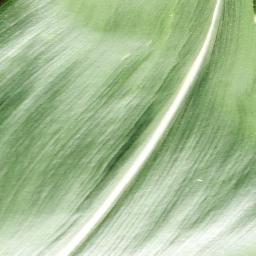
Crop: corn
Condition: (maize)_healthy